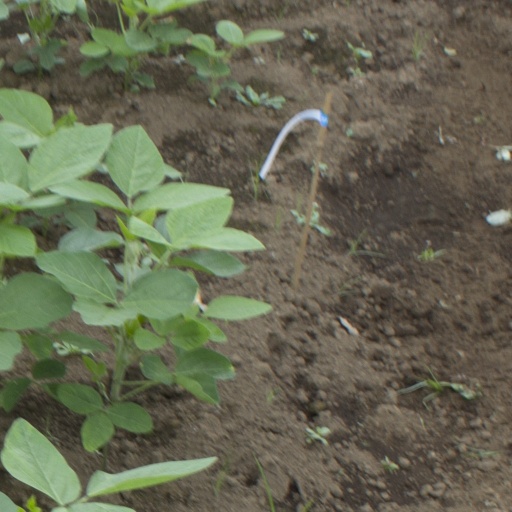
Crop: soybean